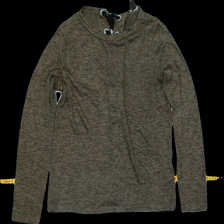
View: front
Type: T-shirt
Category: Ladies
Brand: Amisu (New yorker)
Colors: Green, Black
Material: 83% Visc 17% Poly
Pattern: Plain
Cut: C-collar
Size: M
Season: All
Trend: No trend
Stains: No
Price range: <50
Recommended usage: Export